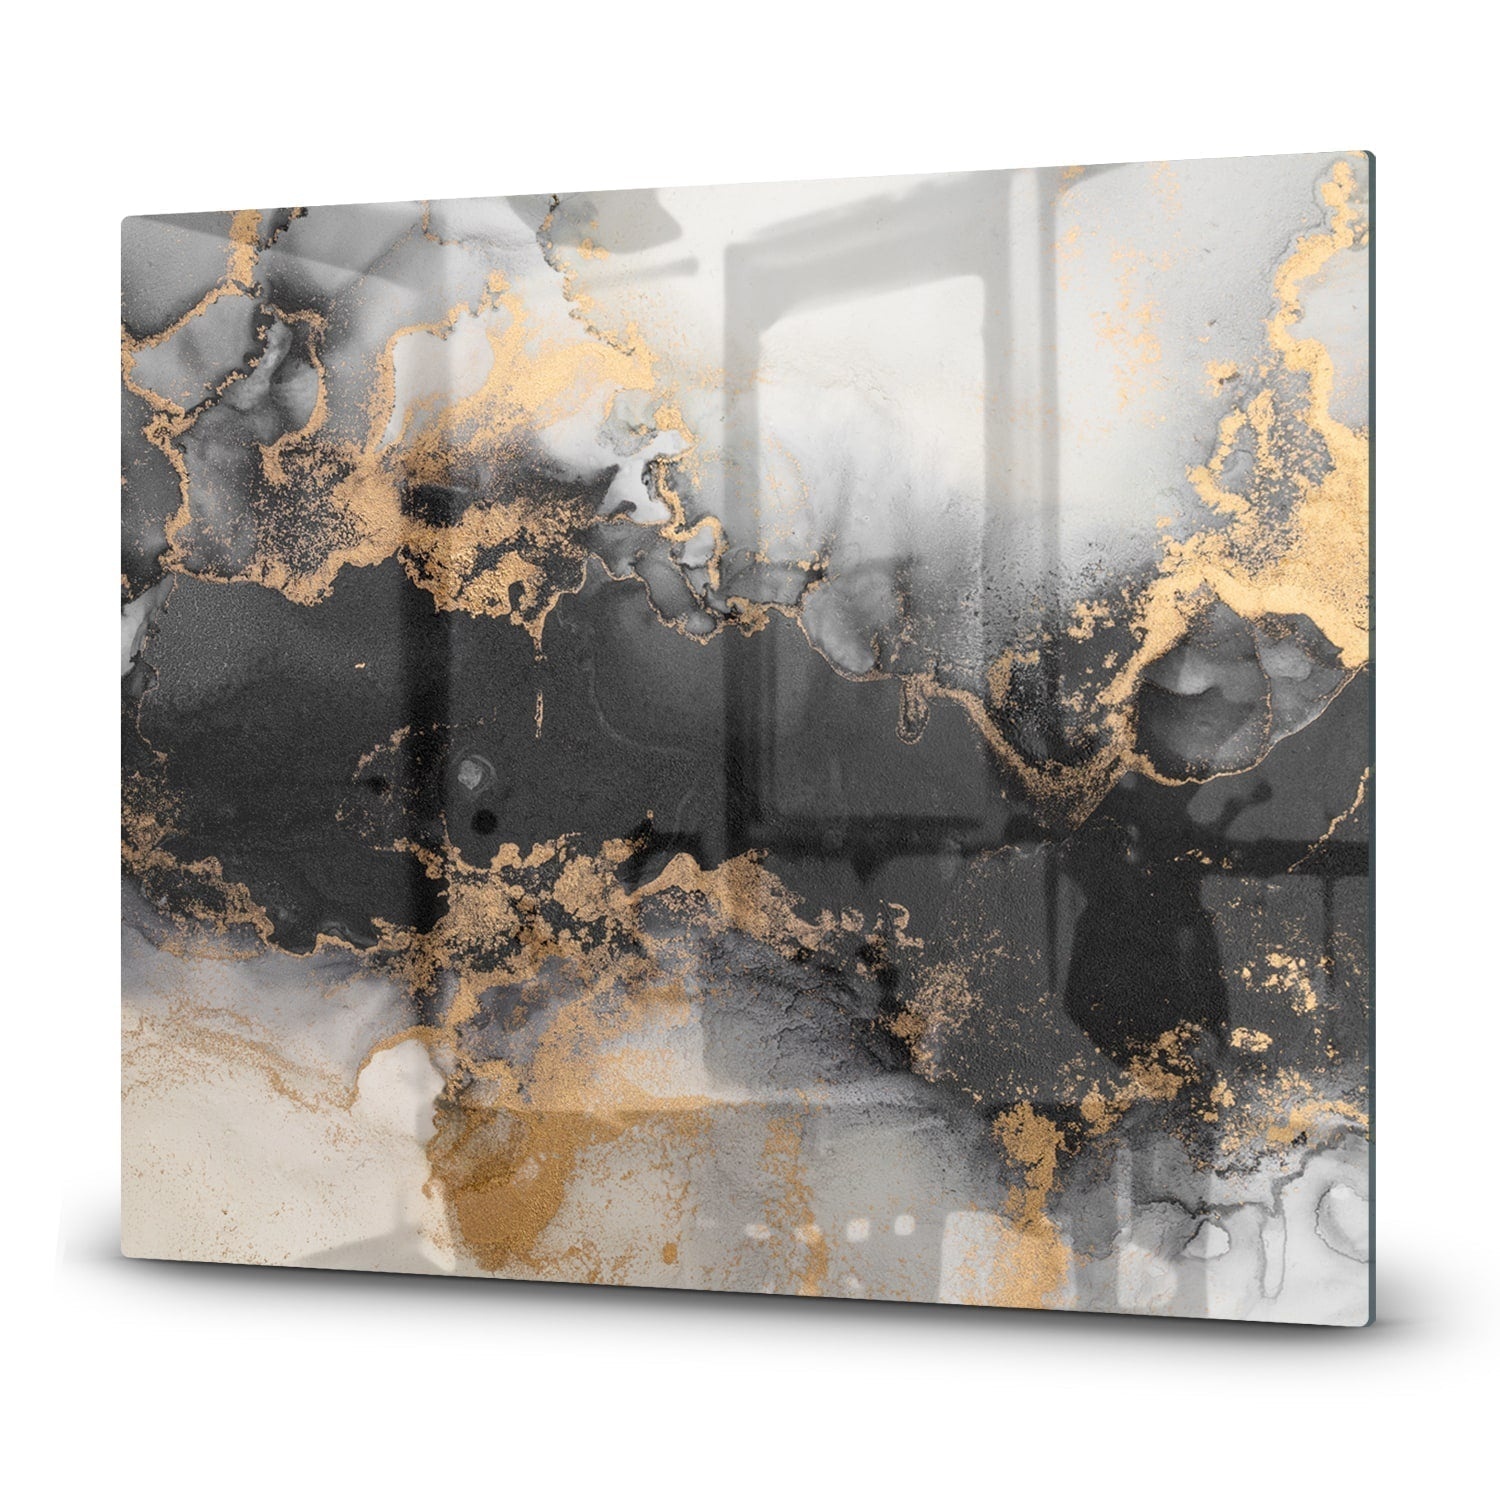
Eigen Afmeting - Inductiebeschermer - Gehard Glas - Luxe Zwart-Goud Marmer
Materiaal Gehard glas Standaard afmetingen 60x52, 70x52, 80x52, 90x52, 2x30x52, 2x35x52, 2x40x52, 2x45x52, 3x30x52 Gewicht 60x52: 3 kg 70x52: 3,6 kg 80x52: 4,2 kg 90x52: 4,6 kg Te gebruiken in de Keuken Krasvast Ja Hittebestendig Tot 270C Dikte 4 mm Randafwerking Geslepen Fabrieksgarantie 2 jaar
Brand: Designglas
Category: Home & Garden > Kitchen & Dining > Kitchen Appliance Accessories > Cooktop, Oven & Range Accessories > Cooktop Protectors